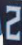
Number: 2